Ptychococcus

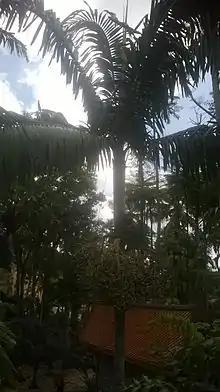
"Ptychococcus paradoxus". Nong Nooch Tropical Garden, Thailand.

Ptychococcus is a monoecious genus of flowering plant in the palm family from New Guinea and the Solomon Islands. They are closely related to "Ptychosperma", only differentiated by the seed shape and endocarp type. The name is a combination of the Greek for "fold" and the Latin for "berry".